Mattias Bärjed

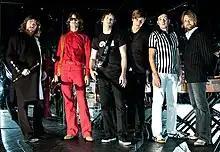
Mattias (2nd from left), as a member of The Soundtrack of Our Lives, 2004

Mattias Bärjed is probably mostly known for being one of the guitar players of the Swedish rock band The Soundtrack of Our Lives, which he was a part of from March 1997 (replacing founding member Björn Olsson) to the band's amicable break-up in 2012.